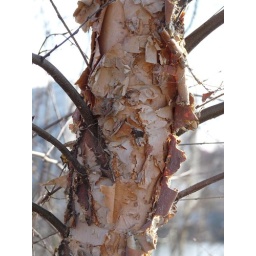
The peeling bark of a river birch tree growing along the Dan River in Danville, Virginia.